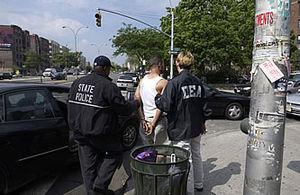
La prohibition des drogues est un principe d'interdiction - ou de réglementation stricte - sur la production, le commerce et l'usage de psychotropes qui peut être édictée par la loi, la morale ou la religion. La libéralisation des drogues est la politique opposée à la prohibition.